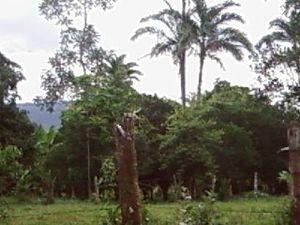
Végétation typique sur le territoire de la municipalité d'Acacias
Acacías est une municipalité colombienne du département de Meta.